Raas cat

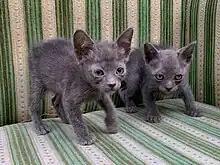
Busok Raas kitten

The Busok Raas cat has a more family-friendly character after breeding and refining until the 4th generation (F4). This cat really appreciates those who care for it. They are quiet, very shy and guarded, but over time, once they are used to their new environment they adapt and become very friendly. Some become spoiled house cats.